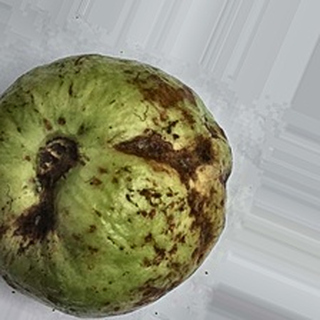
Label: guava_anthracnose